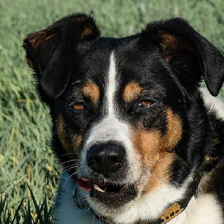
Label: animals